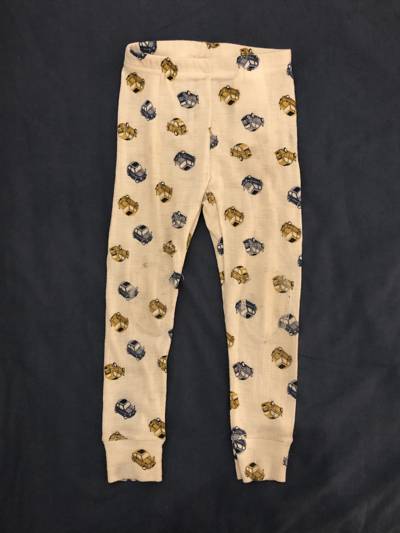
Waste category: clothes